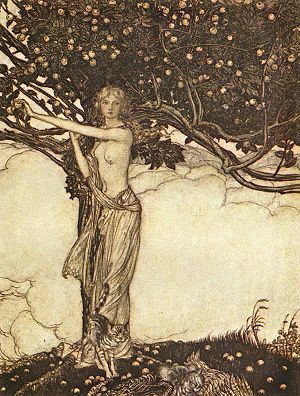
Freja / Freja i moderne kultur
Freja og træet med æblerne ved verdens ende. Illustration af Arthur Rackham.
Freja er en vigtig gudinde i den nordiske mytologi. Hun var frugtbarhedsgudinde, men primært opfattet som kærlighedsgud i erotisk og svangerskabsmæssig forstand, og var i vikingetiden den vigtigste kvindelige guddom, måske som den ældre gudinde Nerthus' arvtager i Norden, og måske gled hendes skikkelse og dyrkelsen af hende over i Maria-dyrkelsen i løbet af middelalderen.